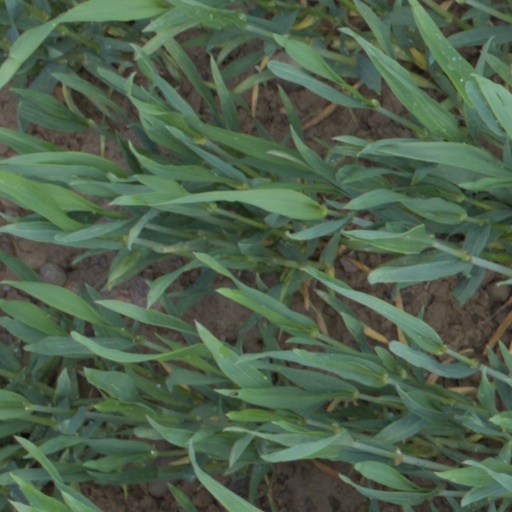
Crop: wheat